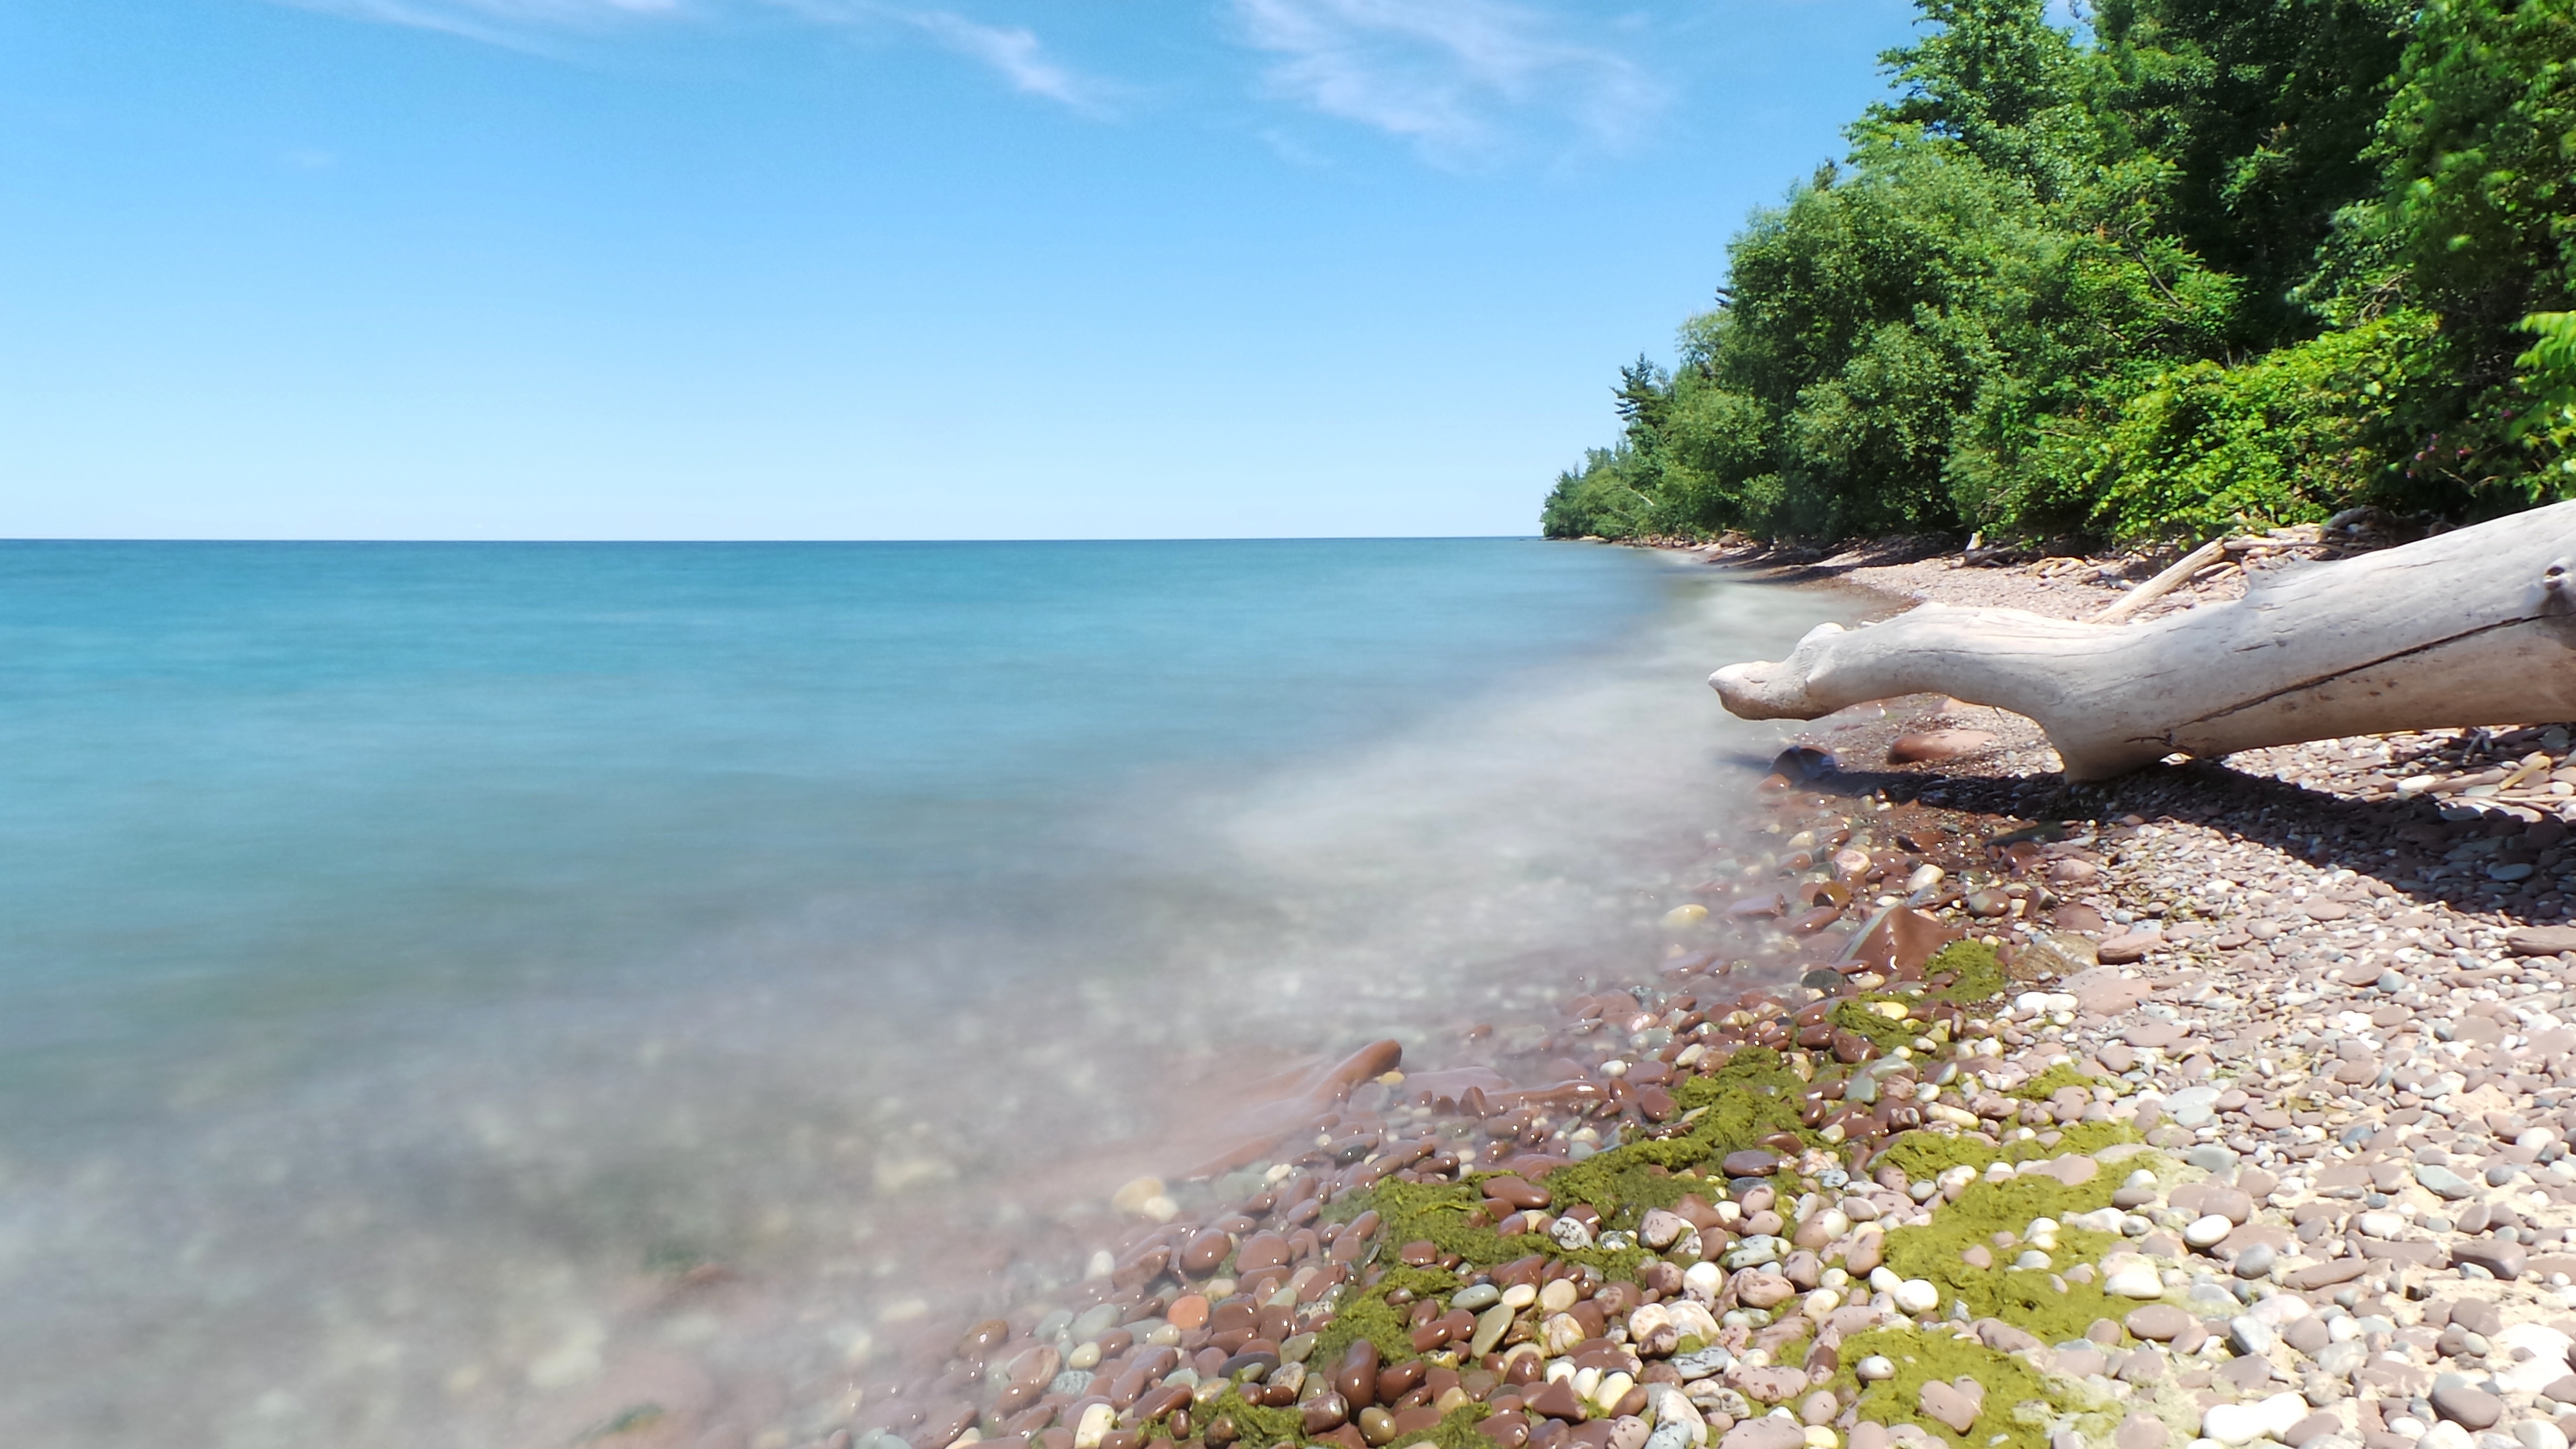
beach, sea, coast, shore, vacation, cliff, terrain, body of water